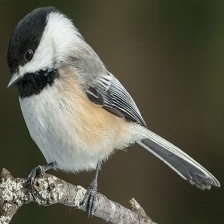
Species: BLACK-CAPPED CHICKADEE
Scientific name: POECILE ATRICAPILLUS
ImageNet parent category: chickadee